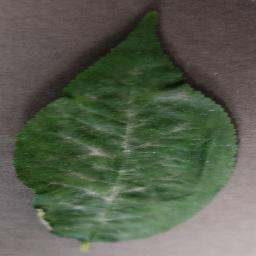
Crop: cherry
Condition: (including_sour)_powdery_mildew